Linda Ronstadt

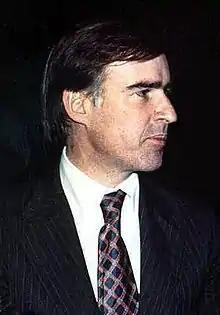
Jerry Brown (pictured) had a high-profile relationship with Ronstadt when he was the governor of California in the late 1970s.

By the end of 1978, Ronstadt had solidified her role as one of rock and pop's most successful solo female acts, and owing to her consistent platinum album success, and her ability as the first woman to sell out concerts in arenas and stadiums hosting tens of thousands of fans, Ronstadt became the "highest-paid woman in rock". She had six platinum-certified albums, three of which were number 1 on the "Billboard" album chart, and numerous charting pop singles. In 1978 alone, she made over $12 million and in the same year her albums sales were reported to be 17 milliongrossing over $60 million.